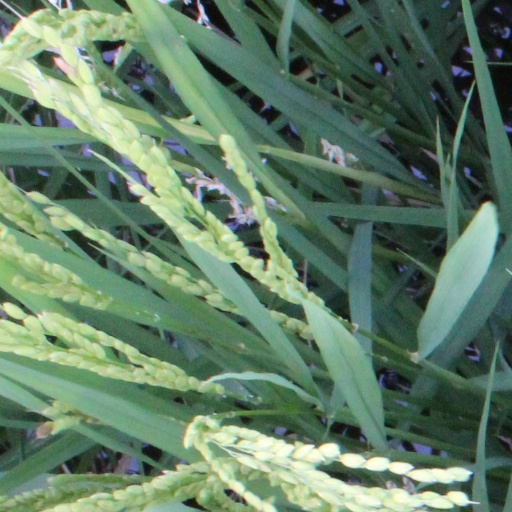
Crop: rice